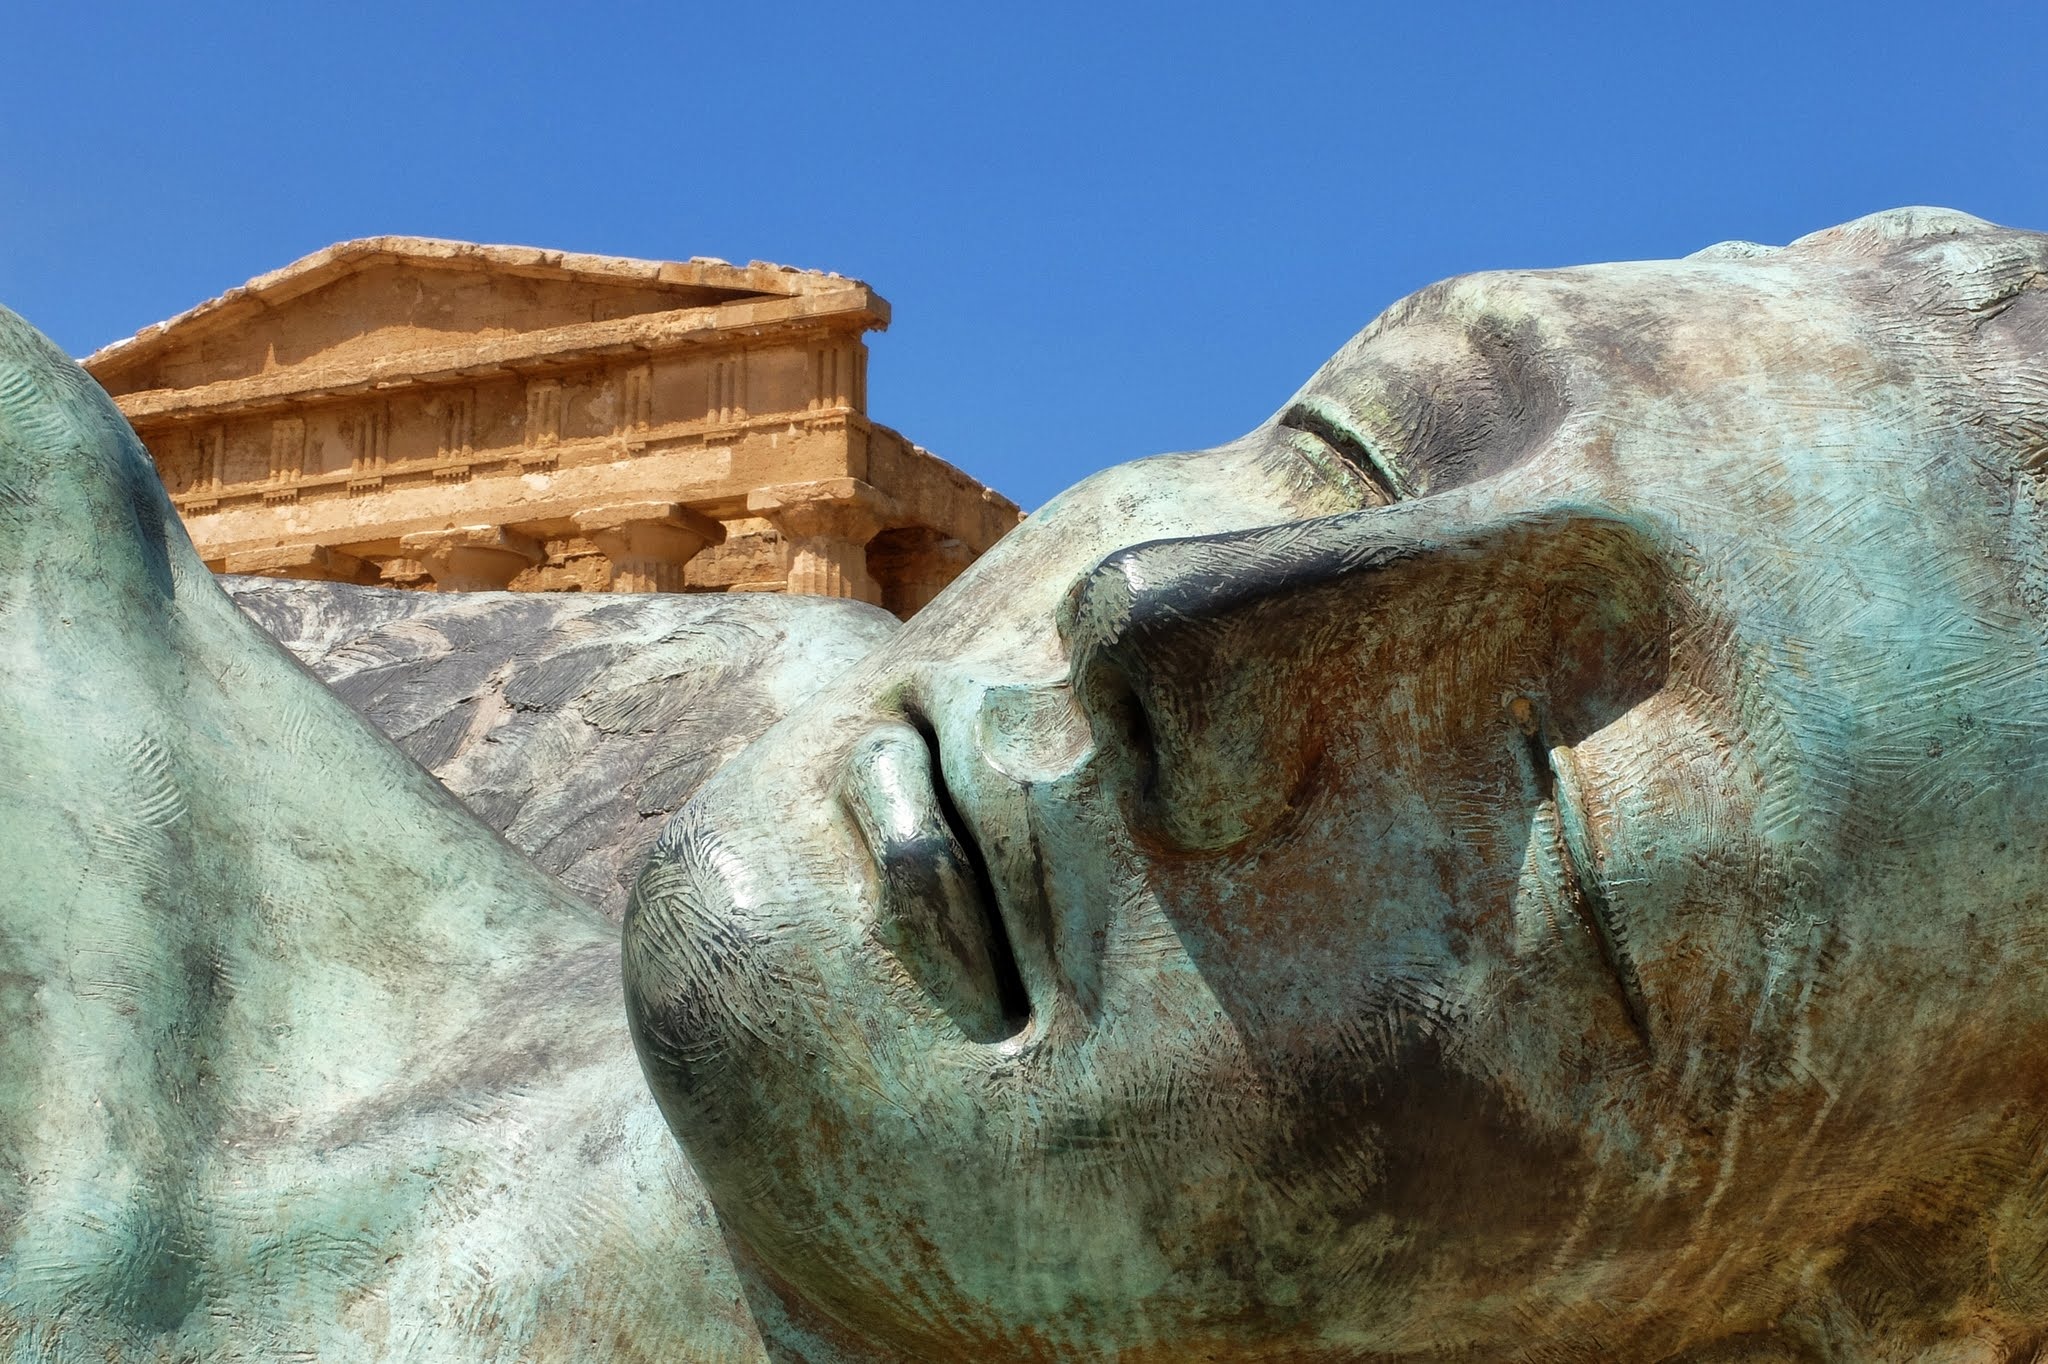
rock, wood, monument, statue, sculpture, art, geology, temple, badlands, bronze, carving, sicily, agrigento, valley temples, ancient history